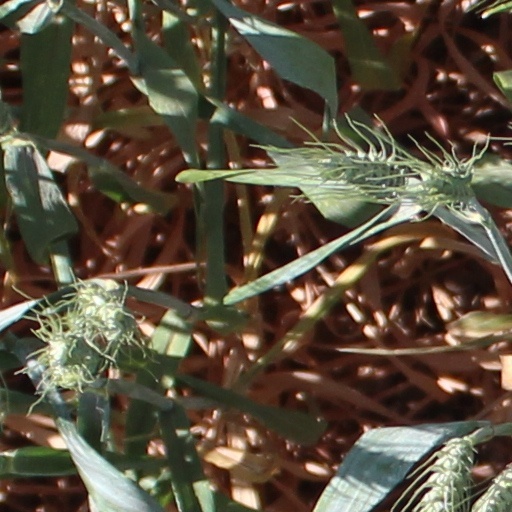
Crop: wheat